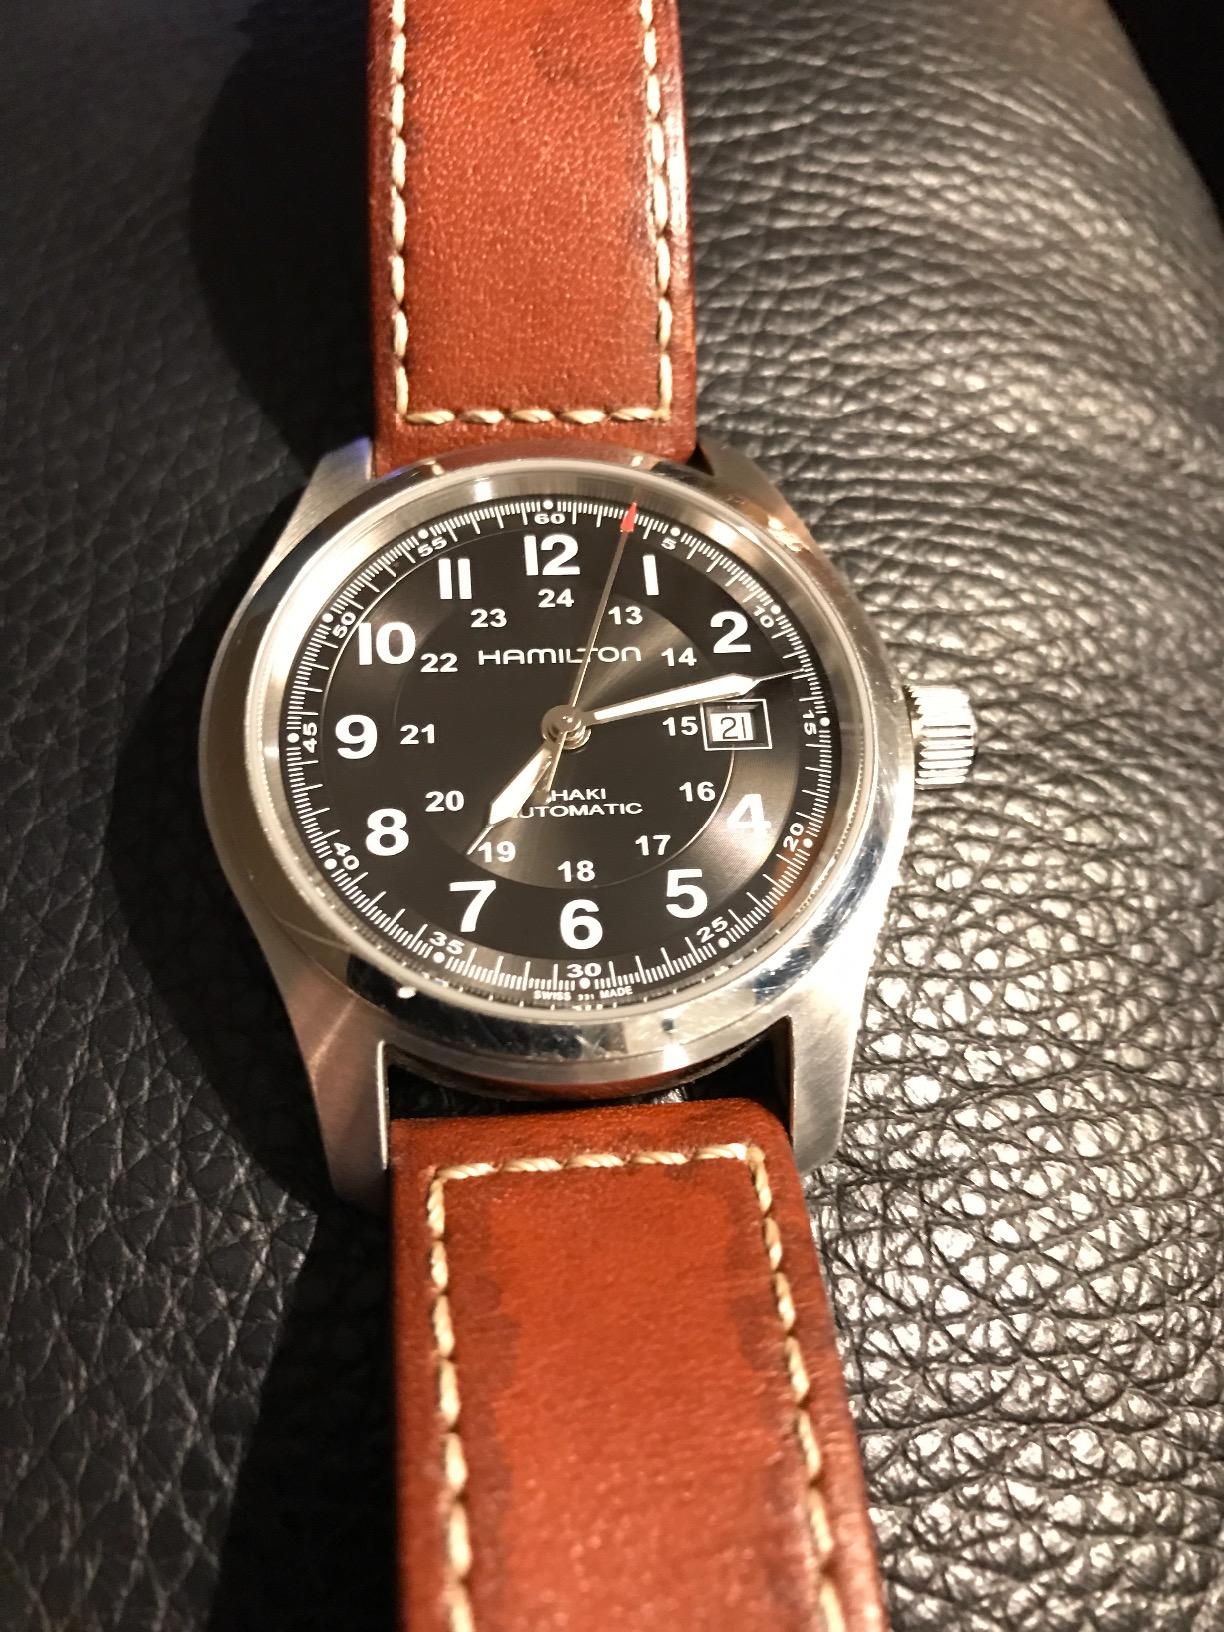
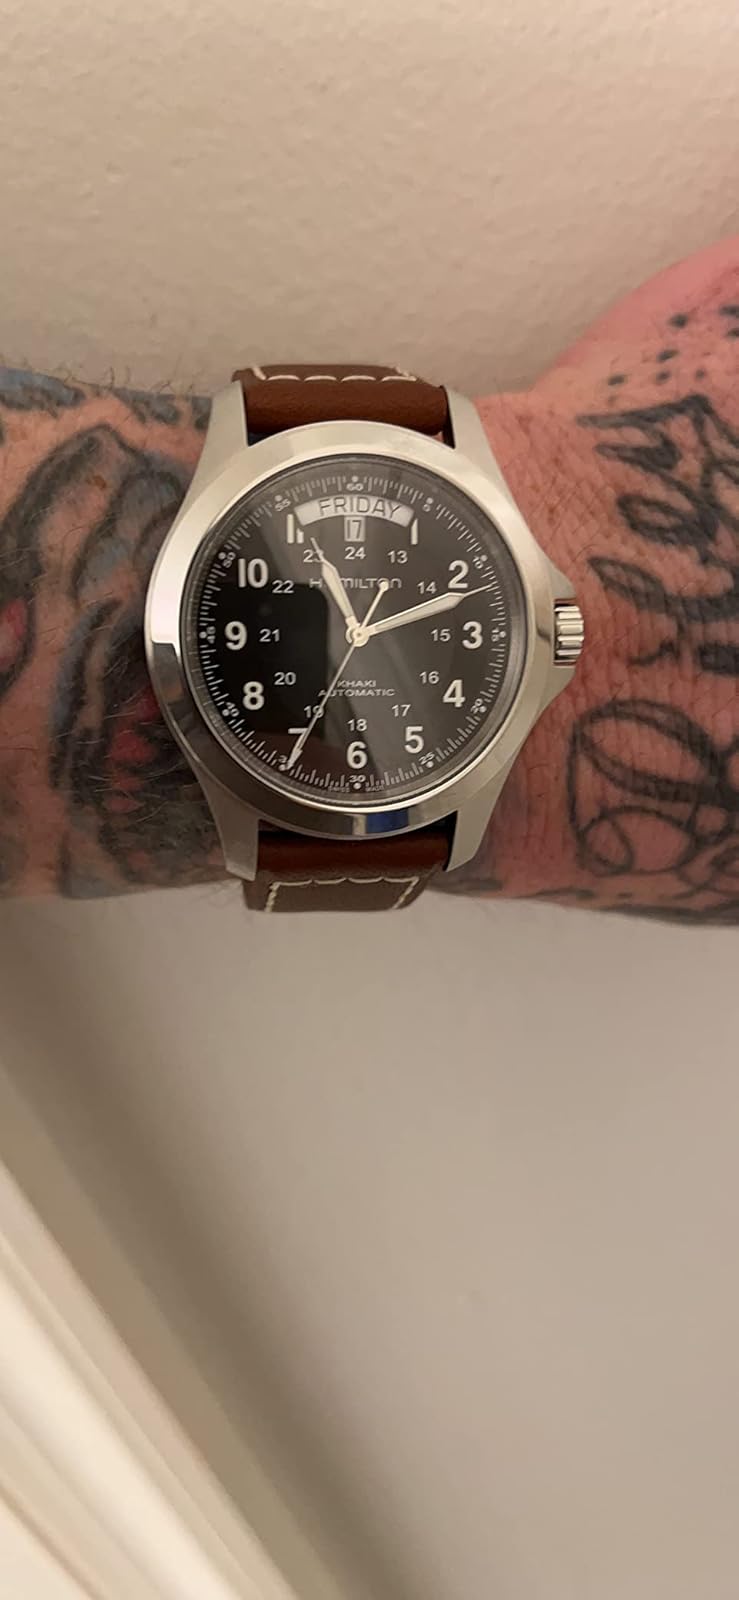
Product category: accessories_watch
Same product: no